Clione no Akari

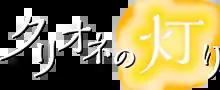
Clione no akari Logo

is a Japanese online novel by Natural-Rain. It was originally posted online in 2004, and was published in June 2012 by East Press. An anime television series adaptation by Drop aired from July 12 to September 27, 2017. The series is entirely directed and animated by Naoya Ishikawa.